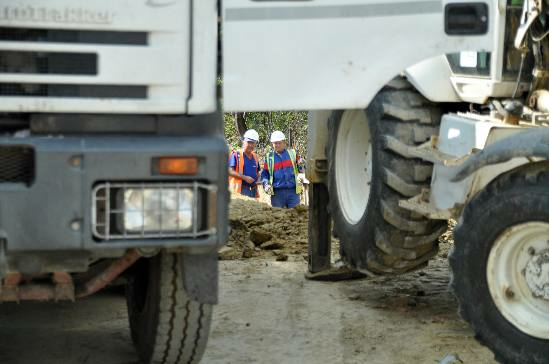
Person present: No